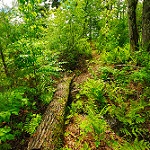
Scene: Outdoor